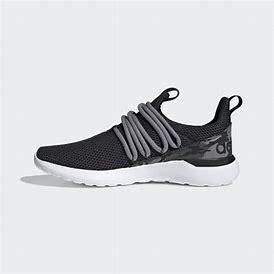
Brand: Adidas
Model: Lite Racer Adapt 3